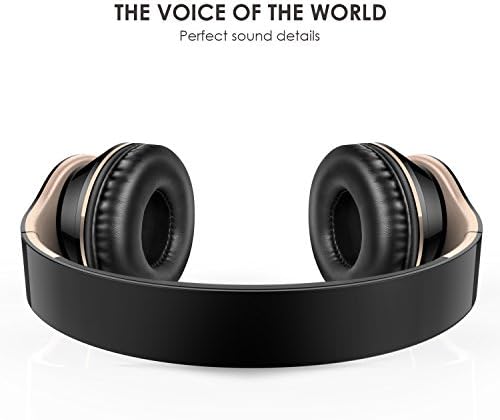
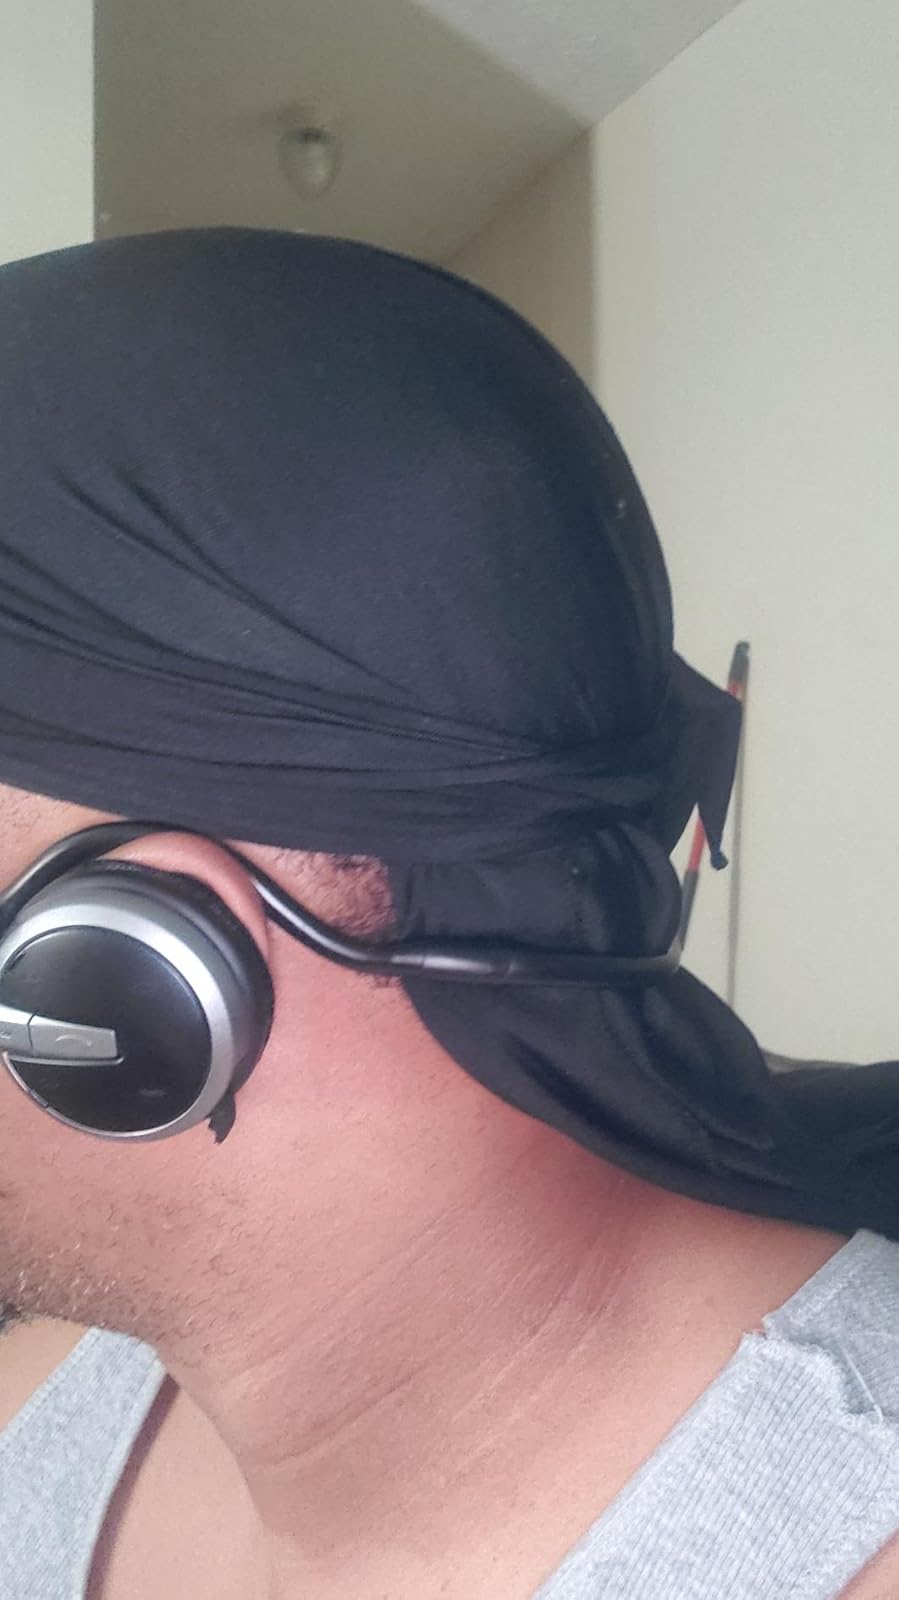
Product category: headphones
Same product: no